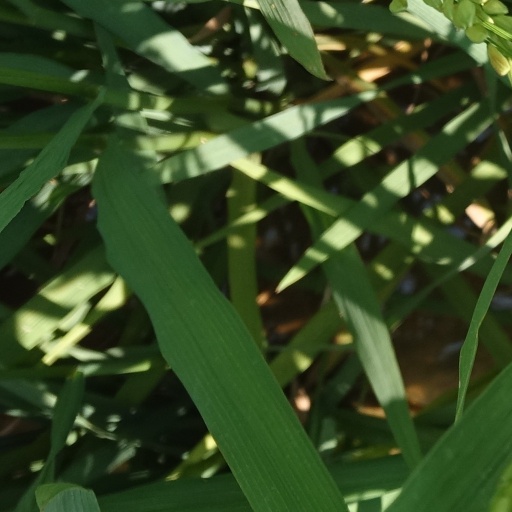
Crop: rice